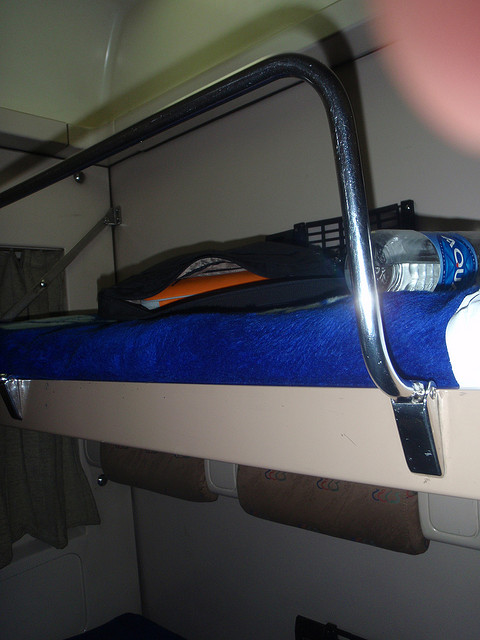
A train bed with a blue sheet and various items on it.